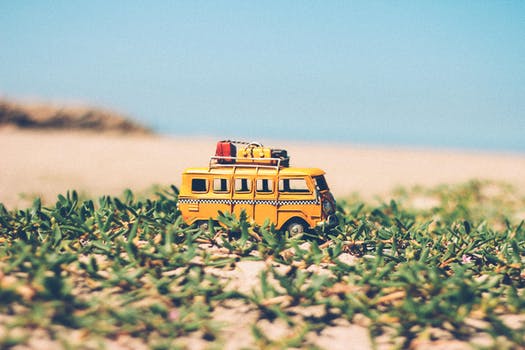
Label: No Watermark